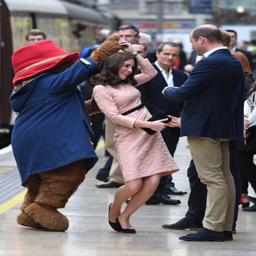
person looked delighted as she spun round while having a dance with person